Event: Ecuador Earthquake
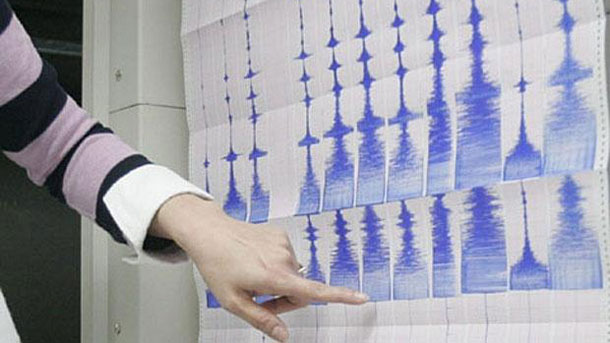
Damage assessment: no_damage